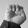
ASL letter: E